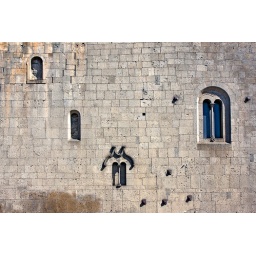
Sicily, summer 2008:Medieval windows in the wall of a church